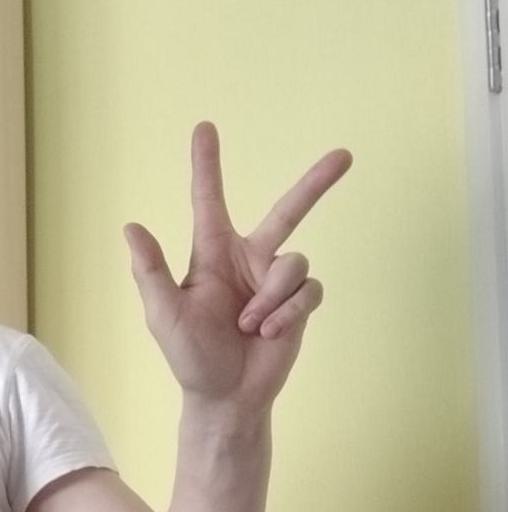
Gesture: three2